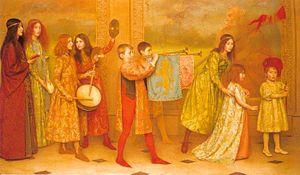
Thomas Cooper Gotch, né le 10 décembre 1854 et mort le 1ᵉʳ mai 1931, est un artiste peintre anglais qui appartient au mouvement des préraphaélites.